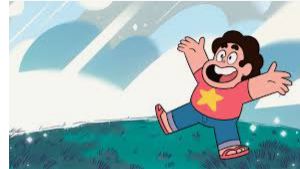
Portrait style: Cartoon Portrait